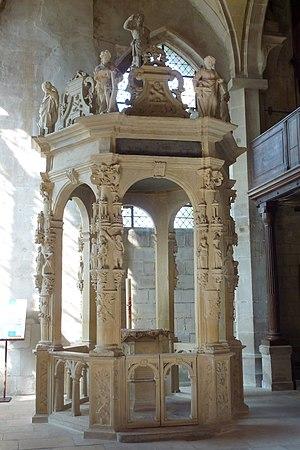
L’église Notre-Dame-de-la-Nativité est une église catholique paroissiale située à Magny-en-Vexin dans le Val-d'Oise. Elle remplace une précédente église qui datait en partie du XIIIᵉ siècle et qui avait été incendiée par les Anglais en 1436, sous la guerre de Cent Ans. En commençant par les parties orientales, cette église est successivement reconstruite dans le style gothique flamboyant entre 1490 et 1530 environ, en ne conservant que les piles du clocher de l'église du XIIIᵉ siècle ainsi que le plan de la nef. Pendant deux autres campagnes de construction, l'église est agrandie vers le sud et vers le nord, dans le style de la Renaissance. Un bas-côté sud flanquée de chapelles et comportant un portail représentatif est érigé entre 1540 environ et 1561. Puis un second croisillon nord, une sacristie et une grande chapelle seigneuriale au sud du transept sont bâties au début du XVIᵉ siècle, et des chapelles sont ajoutées devant le bas-côté sud. Ainsi, le style de la Renaissance devient dominant à l'extérieur, où l'élévation sud tournée vers la ville se remarque par sa silhouette inhabituelle et sa riche ornementation.